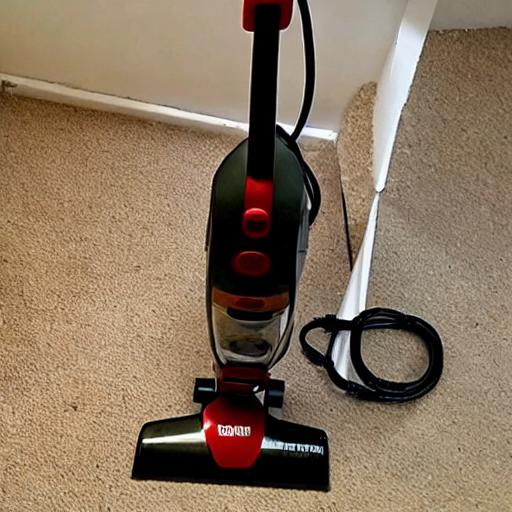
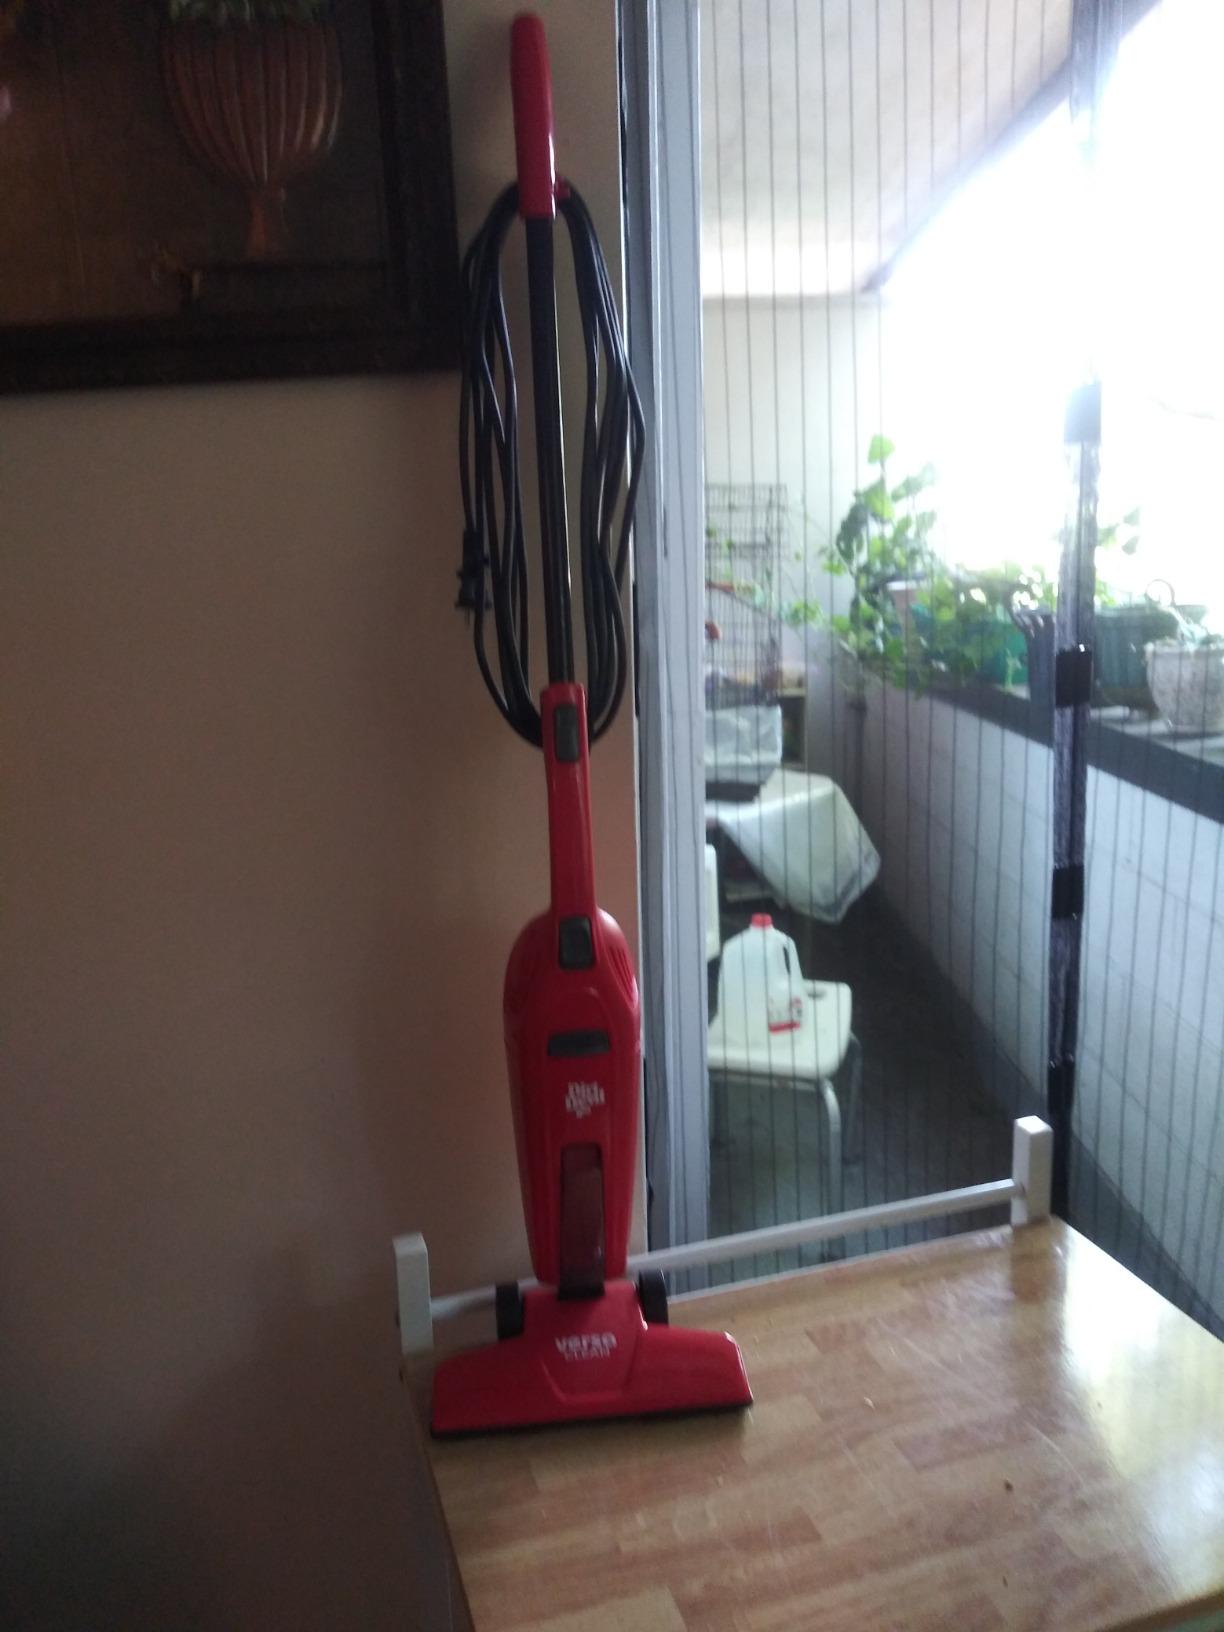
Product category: items_vacuum
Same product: no